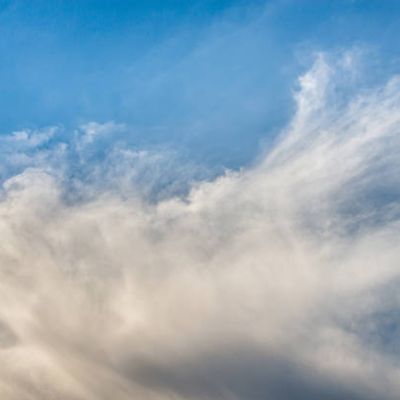
Cloud type: Altostratus (As)